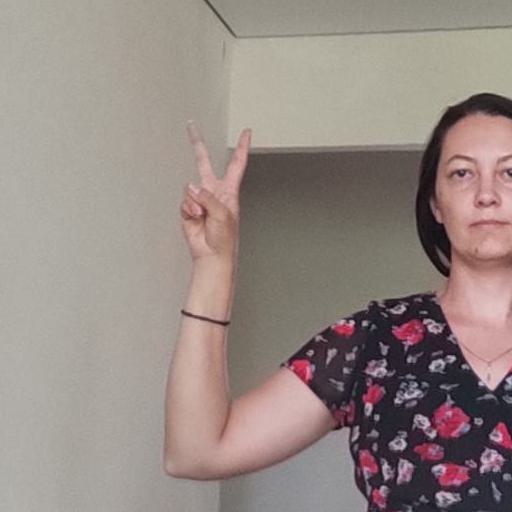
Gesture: peace